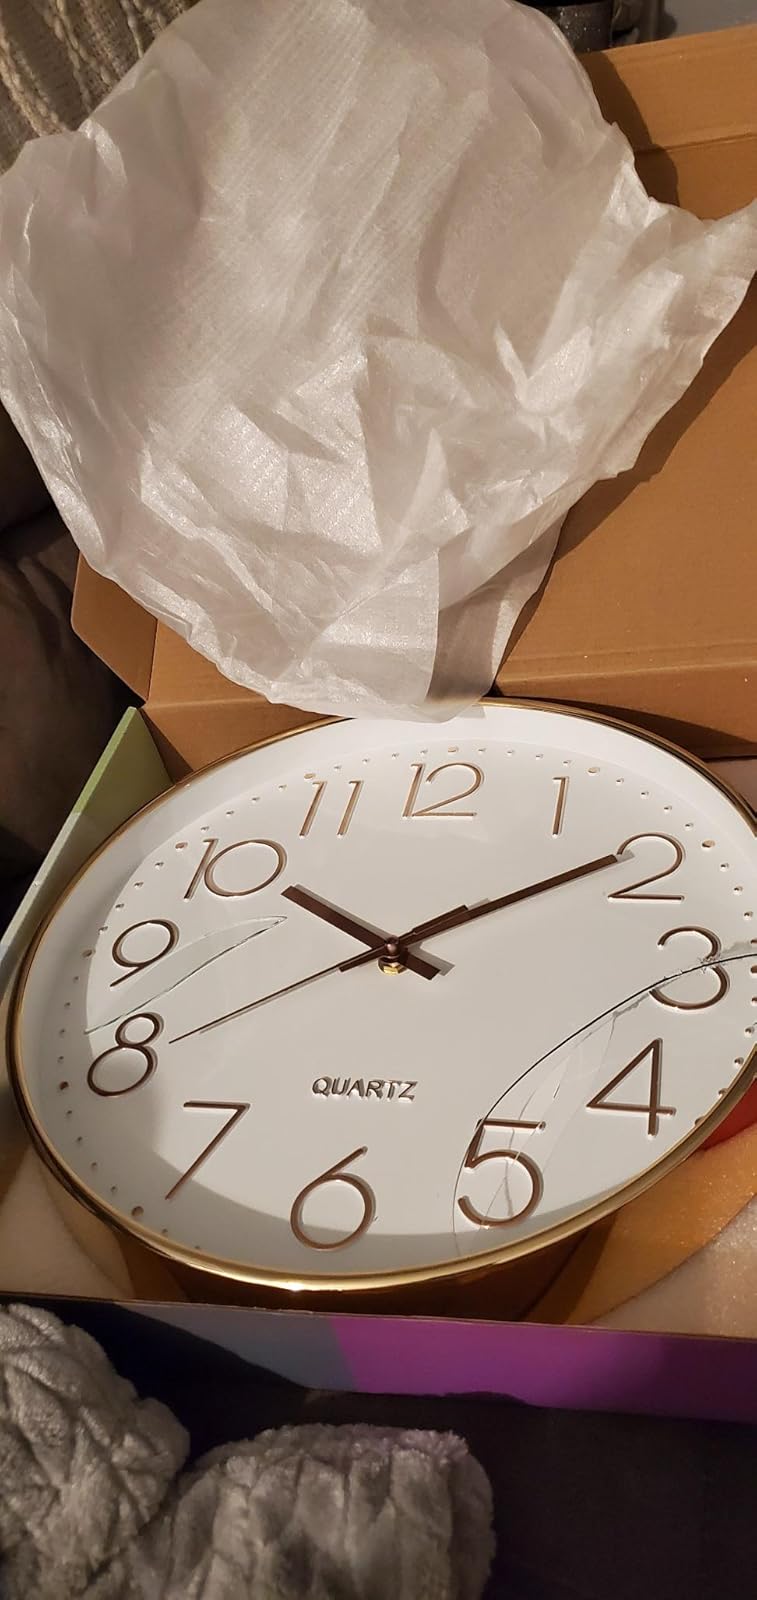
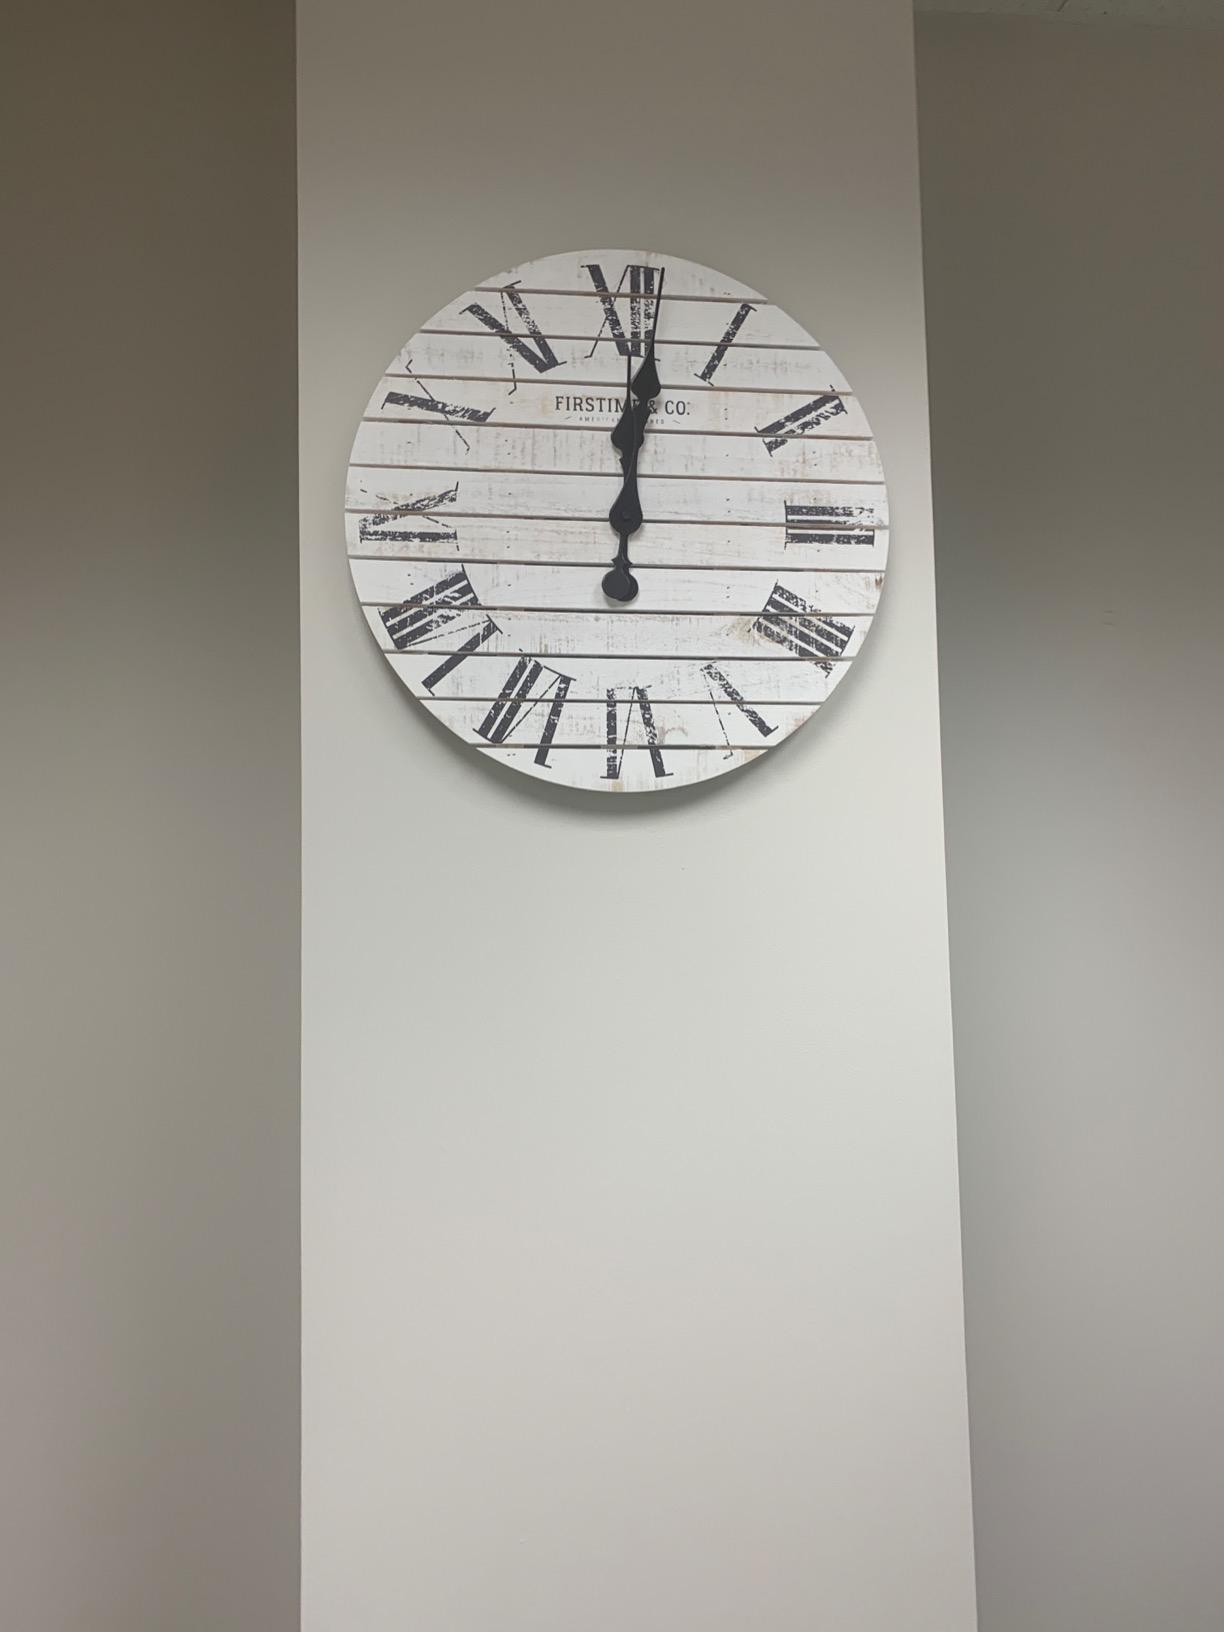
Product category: clock
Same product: no